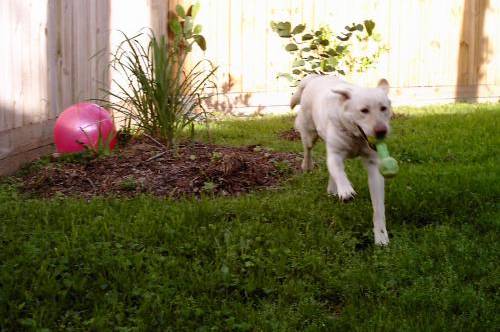
Label: dog